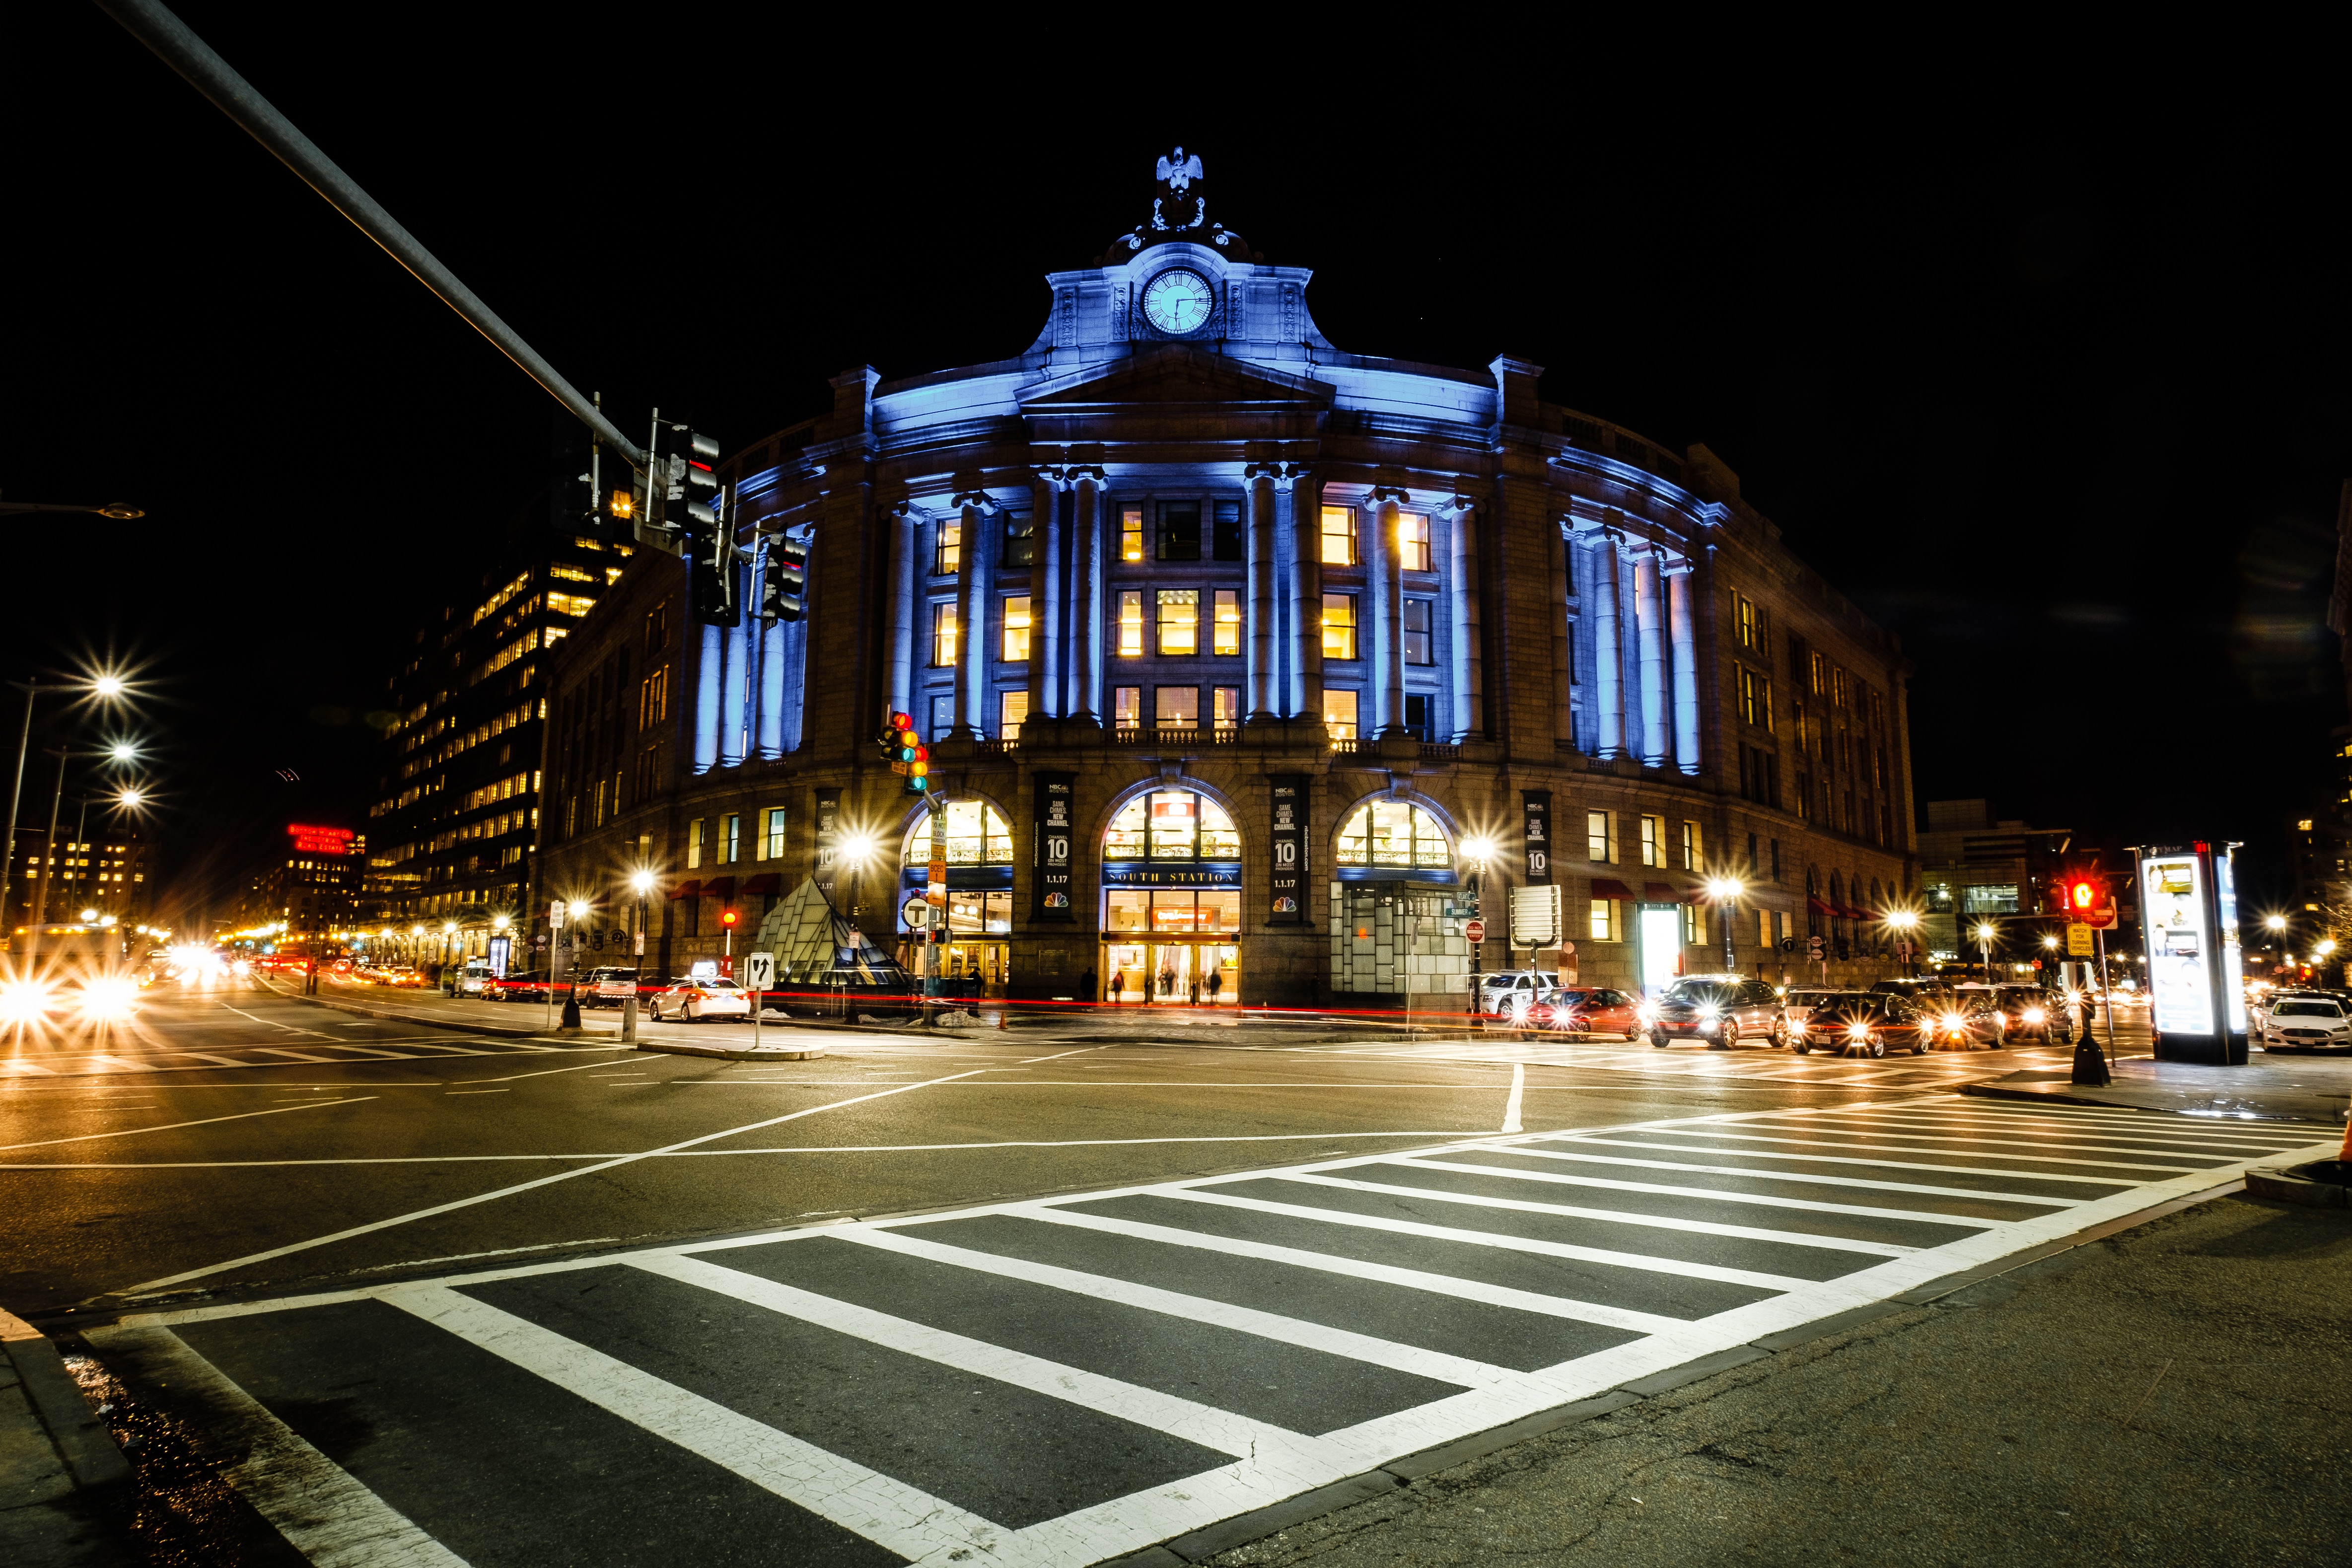
light, street, night, town, building, city, cityscape, downtown, evening, plaza, landmark, lighting, long exposure, town square, metropolis, urban area, human settlement